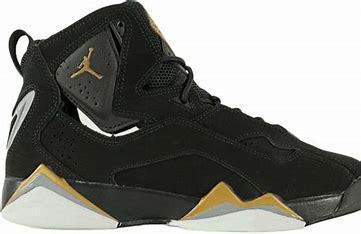
Brand: Jordan
Model: True Flight